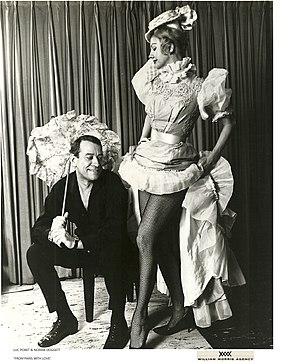
Luc Poret &amp
Luc Poret, de son nom civil Lucien Poret, est un auteur-compositeur et interprète français.